Blue Blood (1925 film)

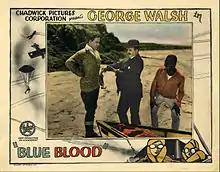
Lobby card

Blue Blood is an extant 1925 American silent comedy drama film produced and distributed by Chadwick Pictures and starring George Walsh. Scott R. Dunlap directed.